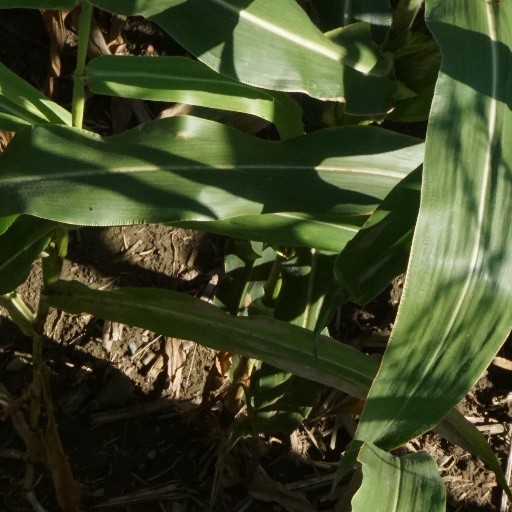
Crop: maize; corn